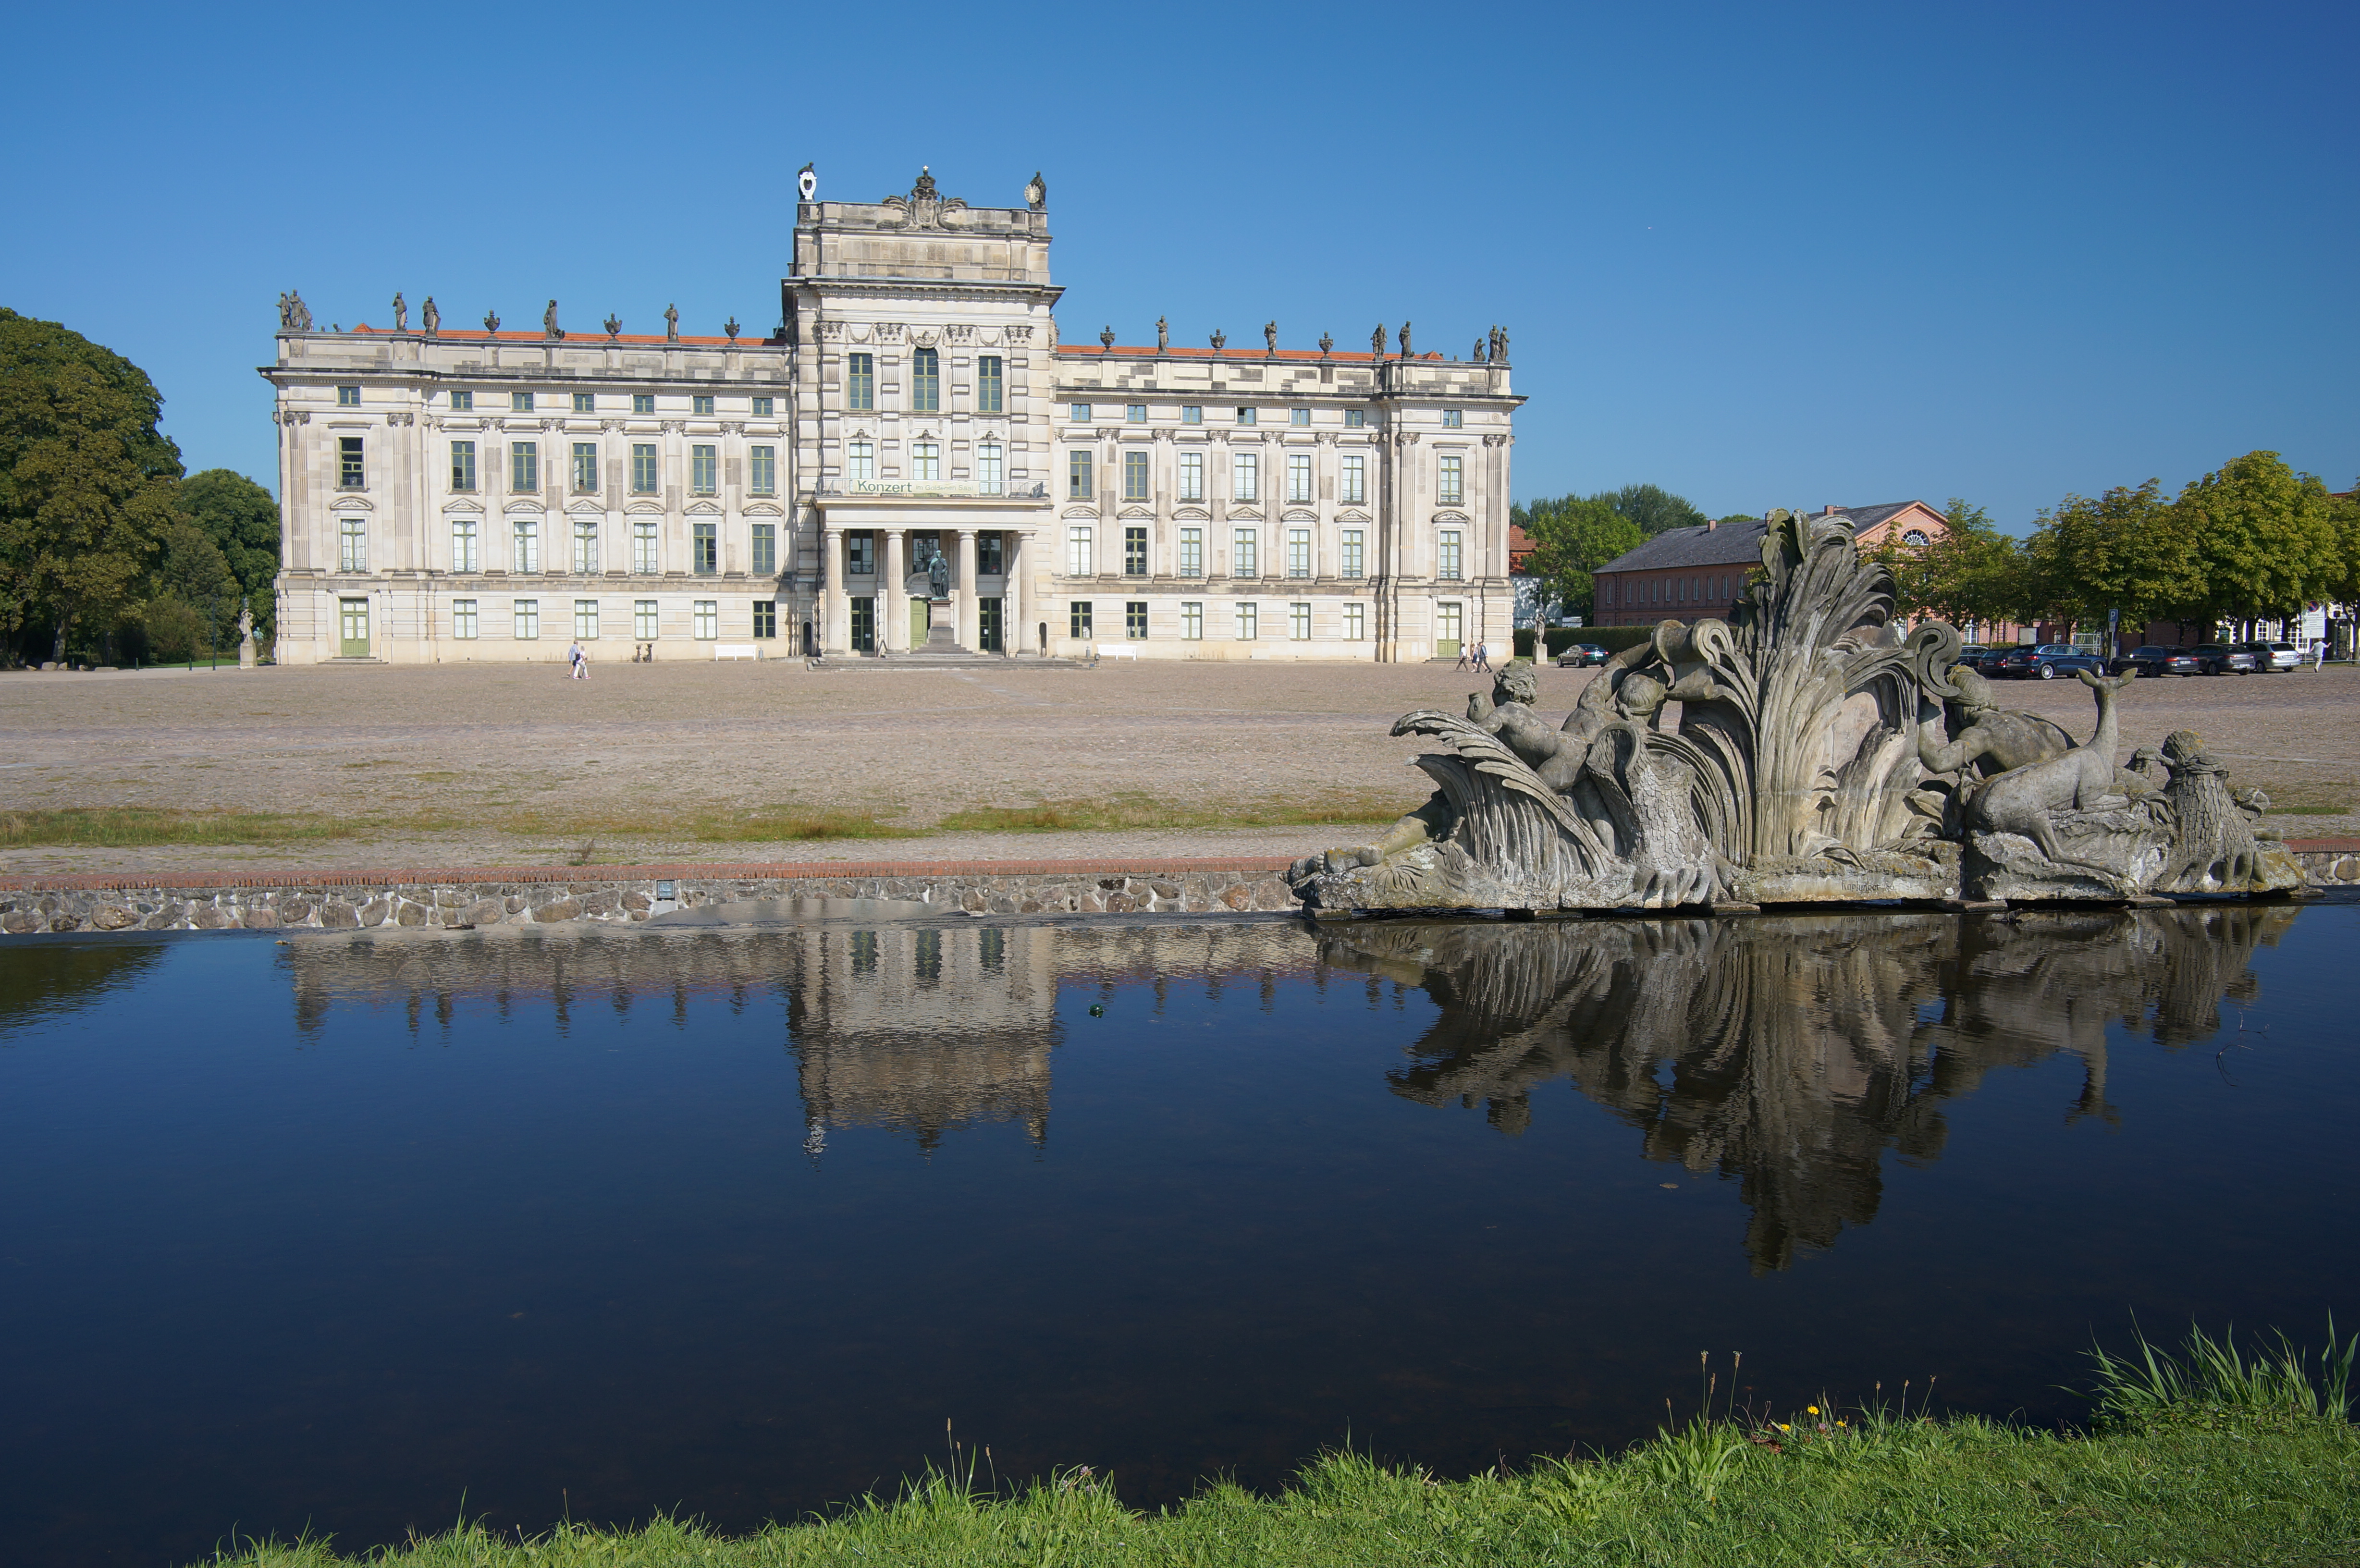
building, chateau, palace, reflection, castle, landmark, 2016, germany, deutschland, samyang, sony, estate, nex, nex6, 21mm, mecklenburgvorpommern, lenstagged, samyang21mm114umccse, samyang21mm, steffenzahn, lugwigslust